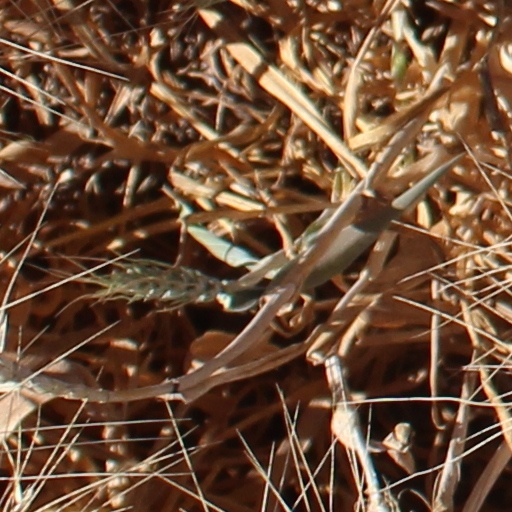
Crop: wheat